Zettle

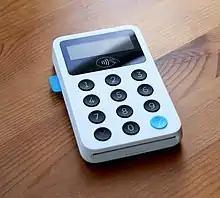
Zettle reader.

Zettle by PayPal (previously known as iZettle) is a Swedish financial technology company founded by Jacob de Geer and Magnus Nilsson in April 2010. Launching its first app and service in 2011, the company offers a range of financial products including payments, point of sales, funding and partners applications. The company was acquired by PayPal in 2018.